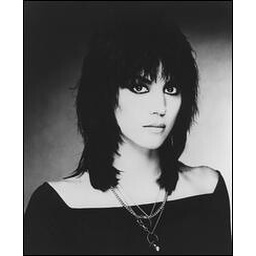
Joan Jett in a black and white picture and lots of eye liner